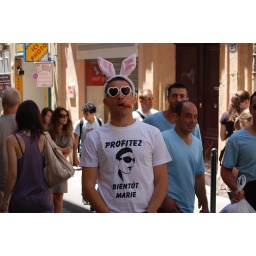
Buck's parties are a hoot in Europe. The boys in blue are helping the rabbit to celebrate his imminent wedding.